Sarracenia

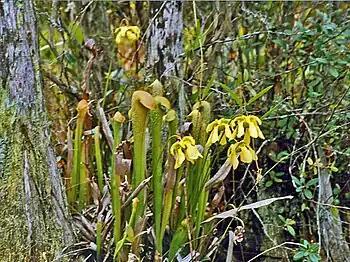
Plants of "Sarracenia minor" var. "okefenokeensis" in Okefenokee Swamp Park

The genus "Sarracenia" belongs to the family Sarraceniaceae, which also contain the closely allied genera "Darlingtonia" and "Heliamphora". Under the Cronquist system, this family was put in the order Nepenthales along with Nepenthaceae and Droseraceae. The APG II system, however, assigns Sarraceniaceae to the order Ericales and the other two families to the order Caryophyllales.